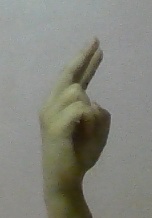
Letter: zay